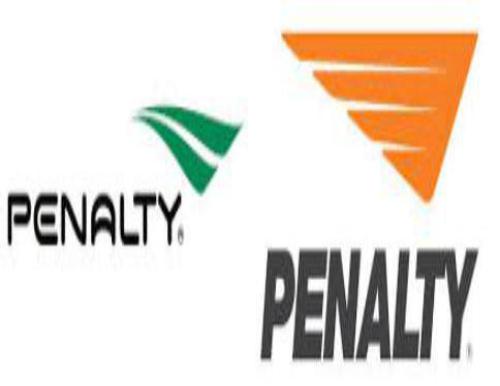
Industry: Clothes